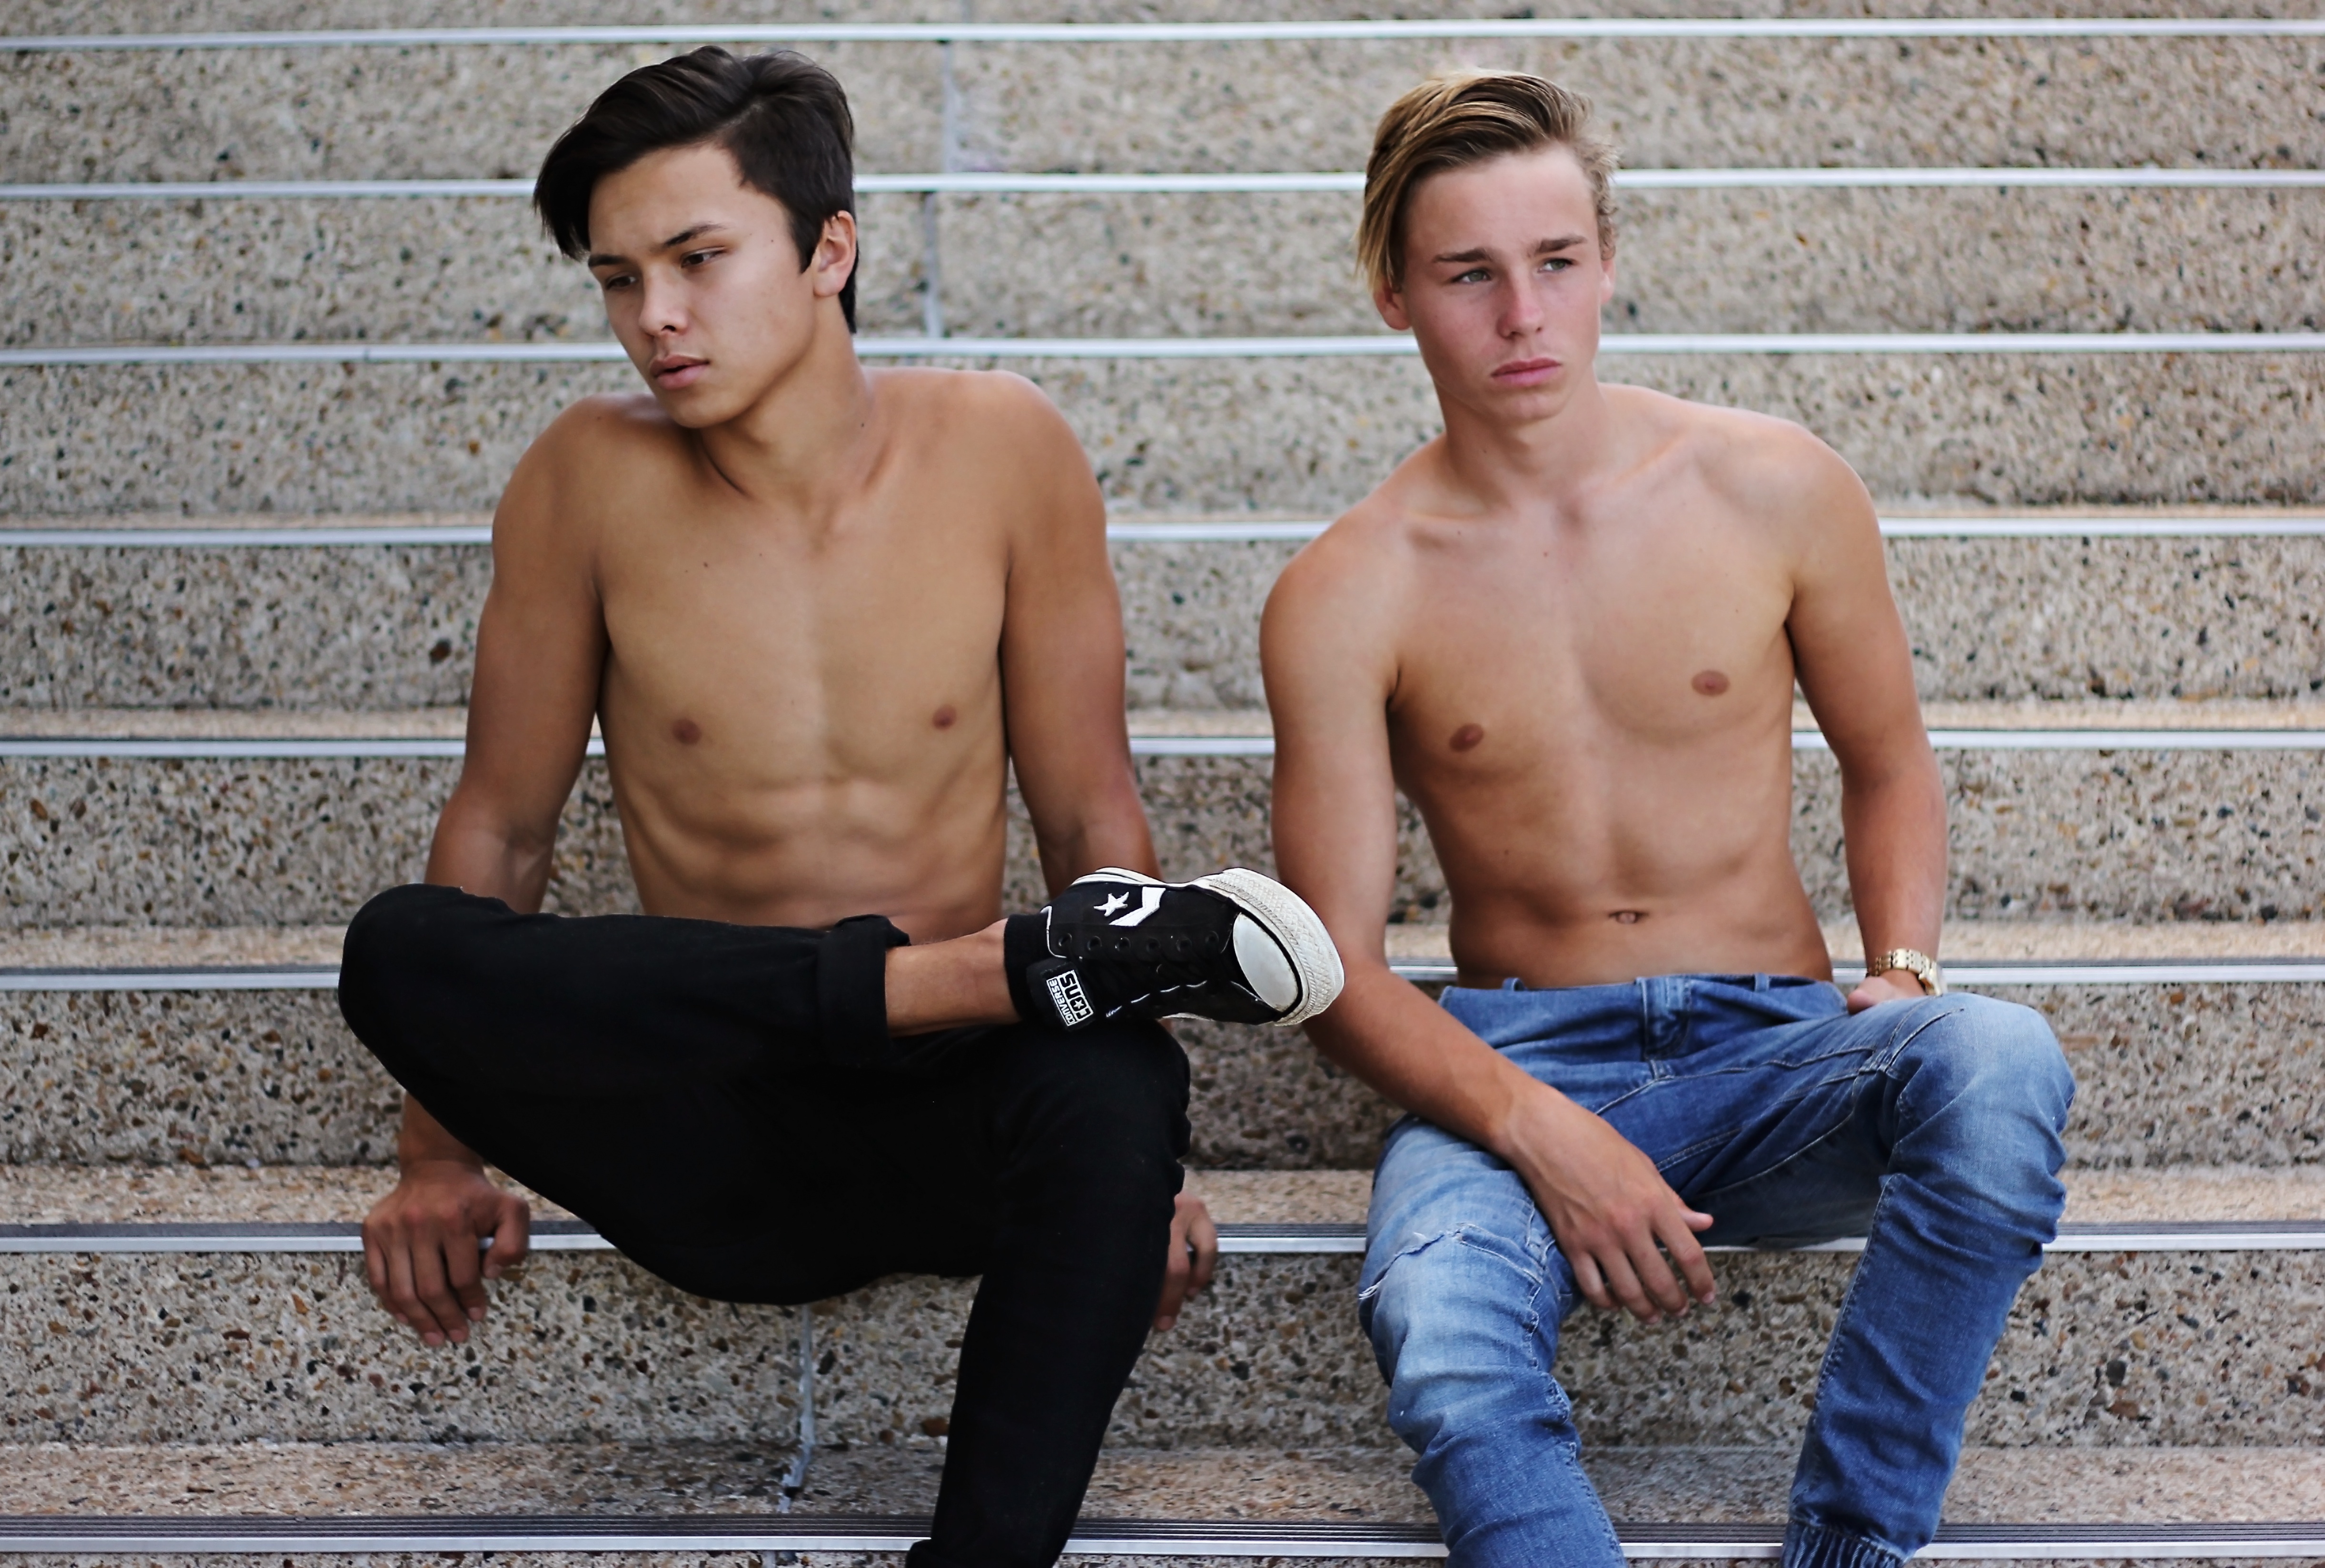
man, person, people, boy, male, model, sitting, muscle, barechestedness, human positions, physical fitness